Manuel Arturo Izquierdo Peña

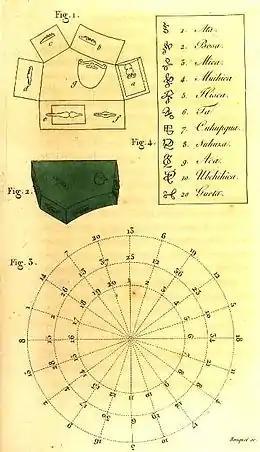
Sketch of the complex Muisca calendar by Alexander von Humboldt

Manuel Arturo Izquierdo Peña is a Colombian anthropologist who has contributed to the knowledge of the Muisca and other pre-Columbian cultures, among others San Agustín, Colombia. His main work has been on archaeoastronomy of the Muisca calendar.